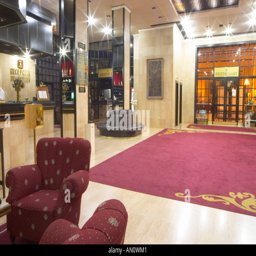
the lobby and reception built and decorated in old fashioned eastern style .